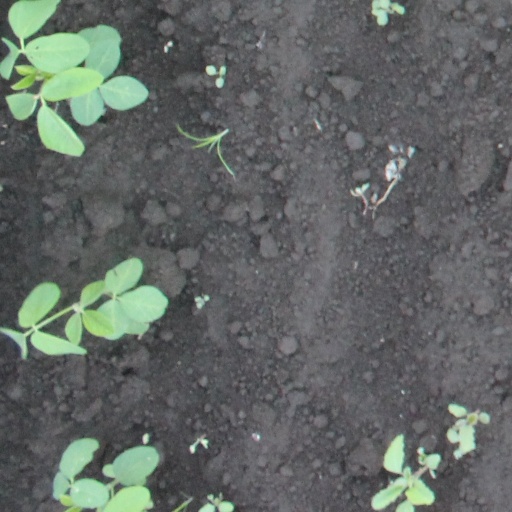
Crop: soybean